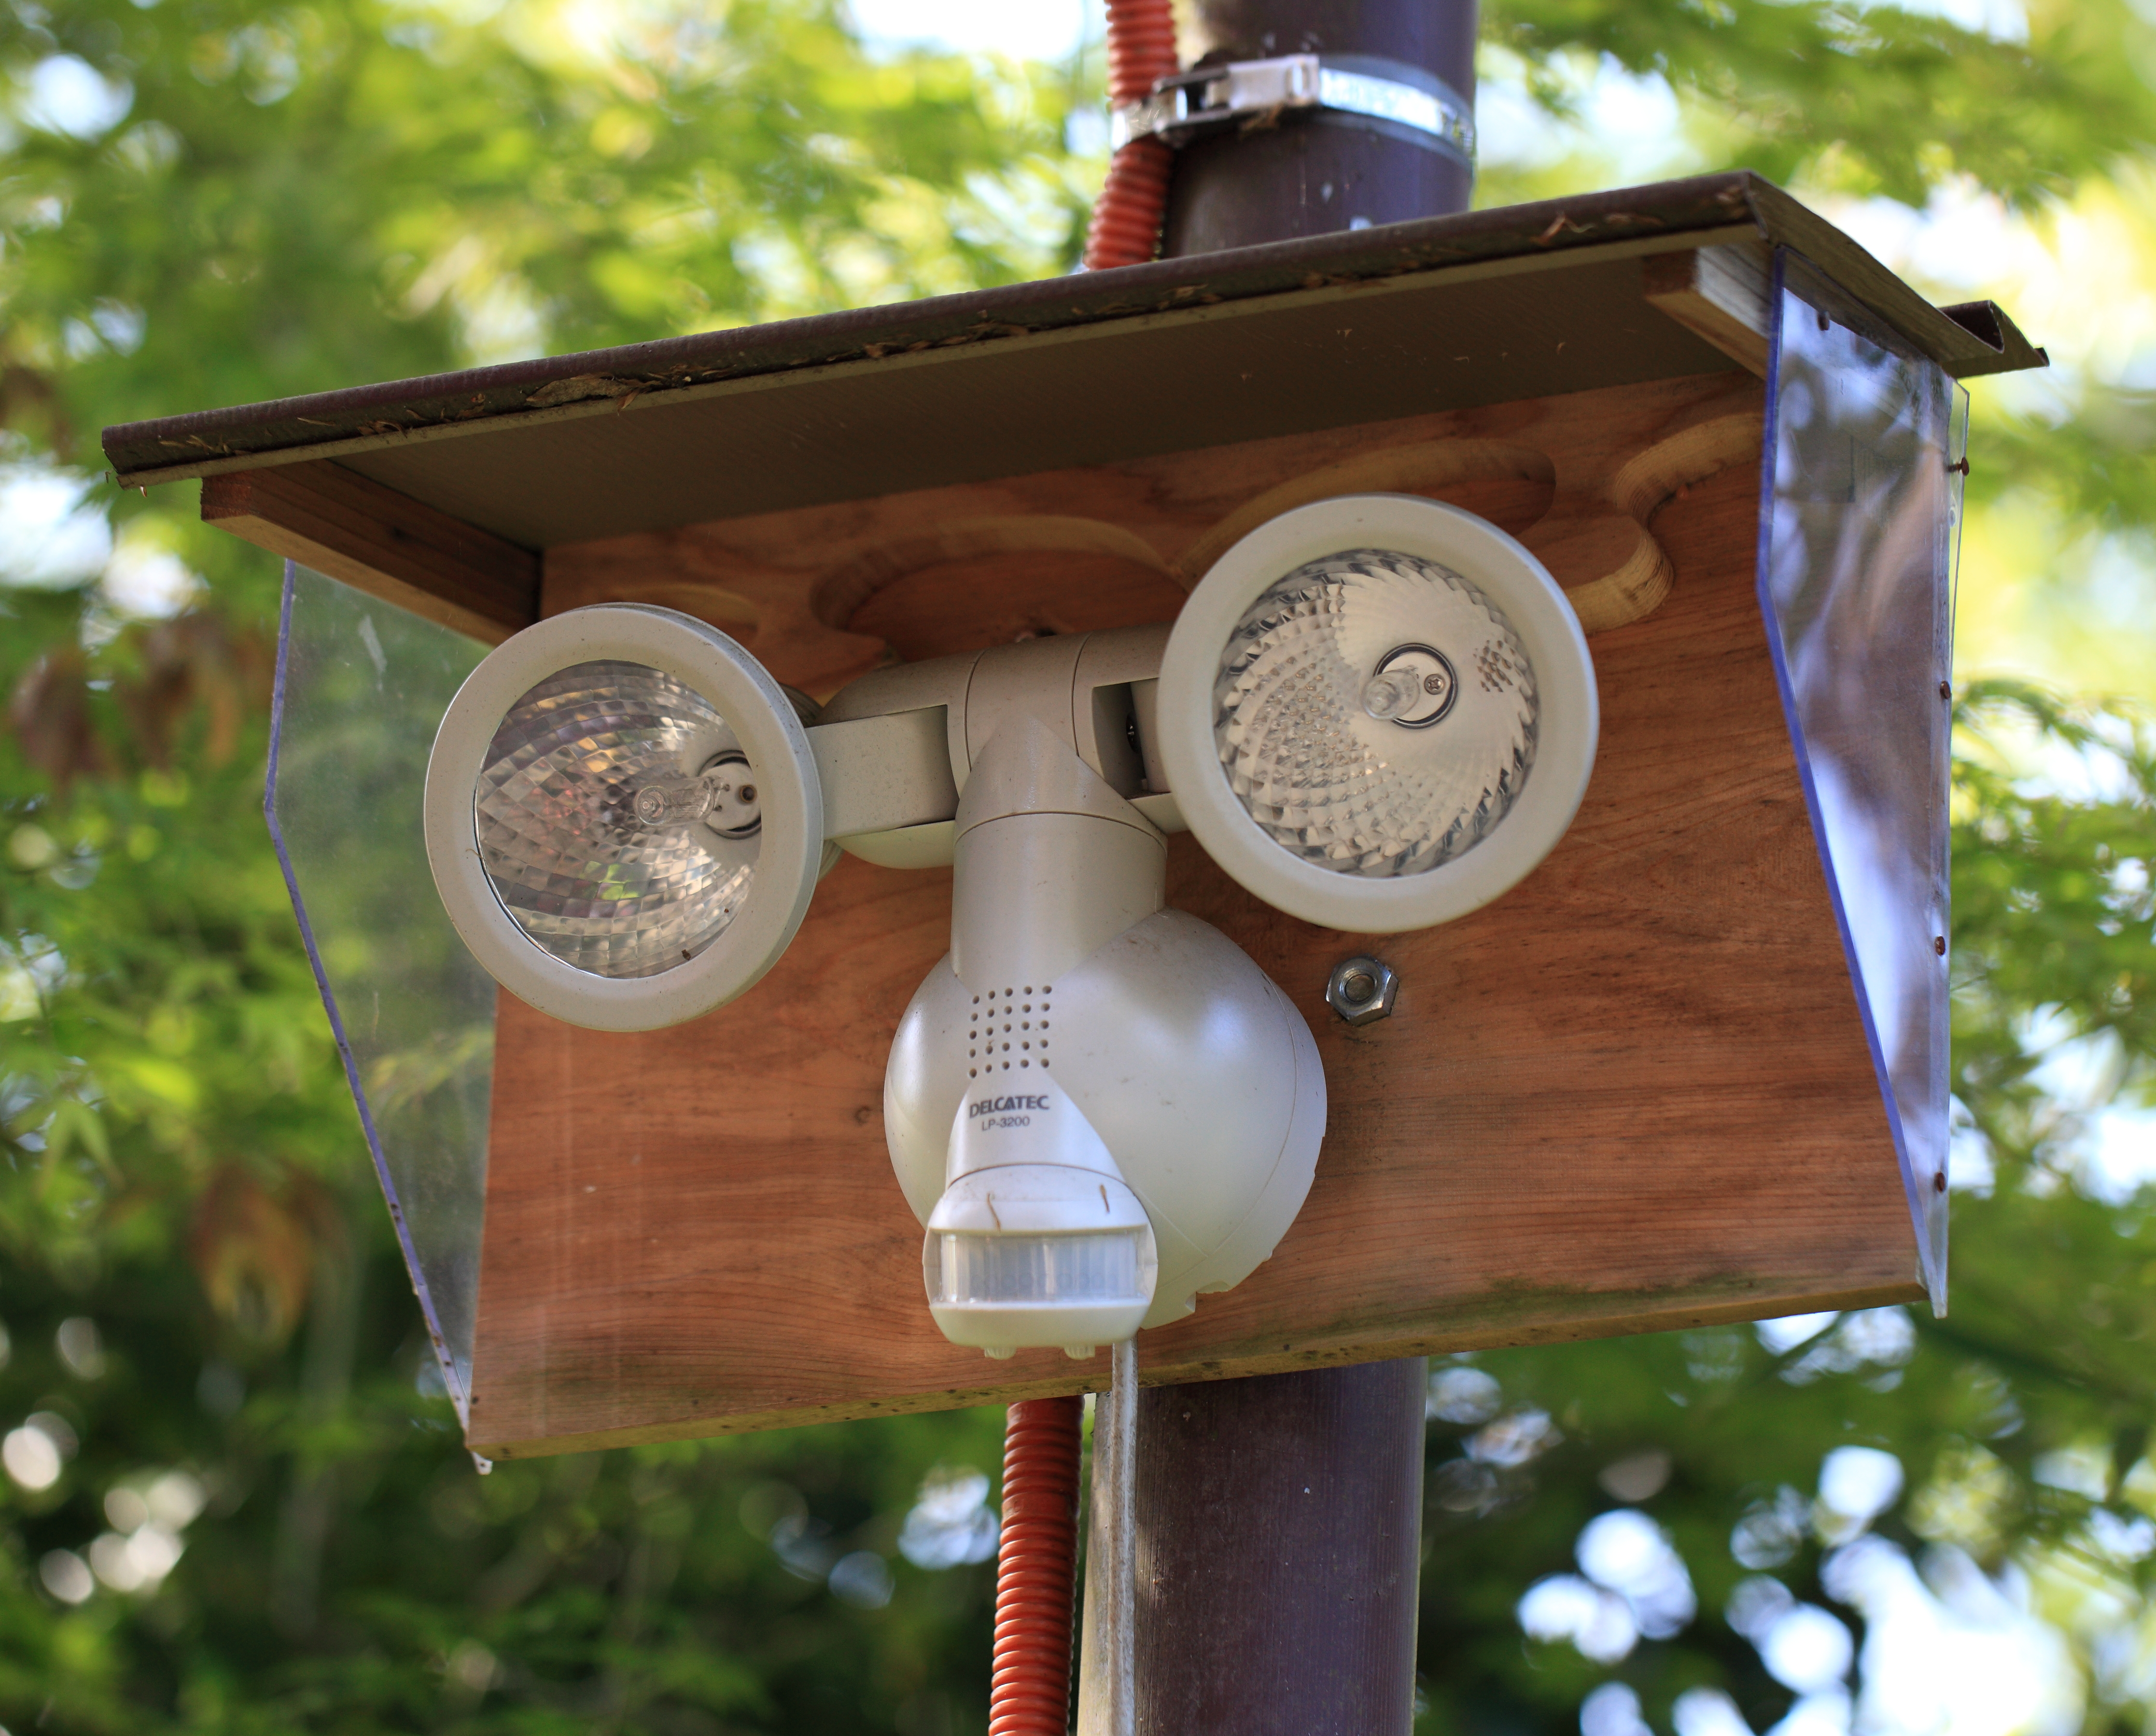
high, lighting, shrine, tochigi, 5d, hires, markii, hi, res, resolution, nasu, torinokosanshoujinja, bird feeder, man made object